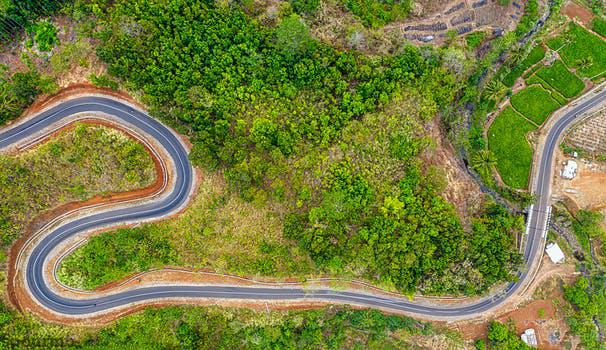
Label: Watermark